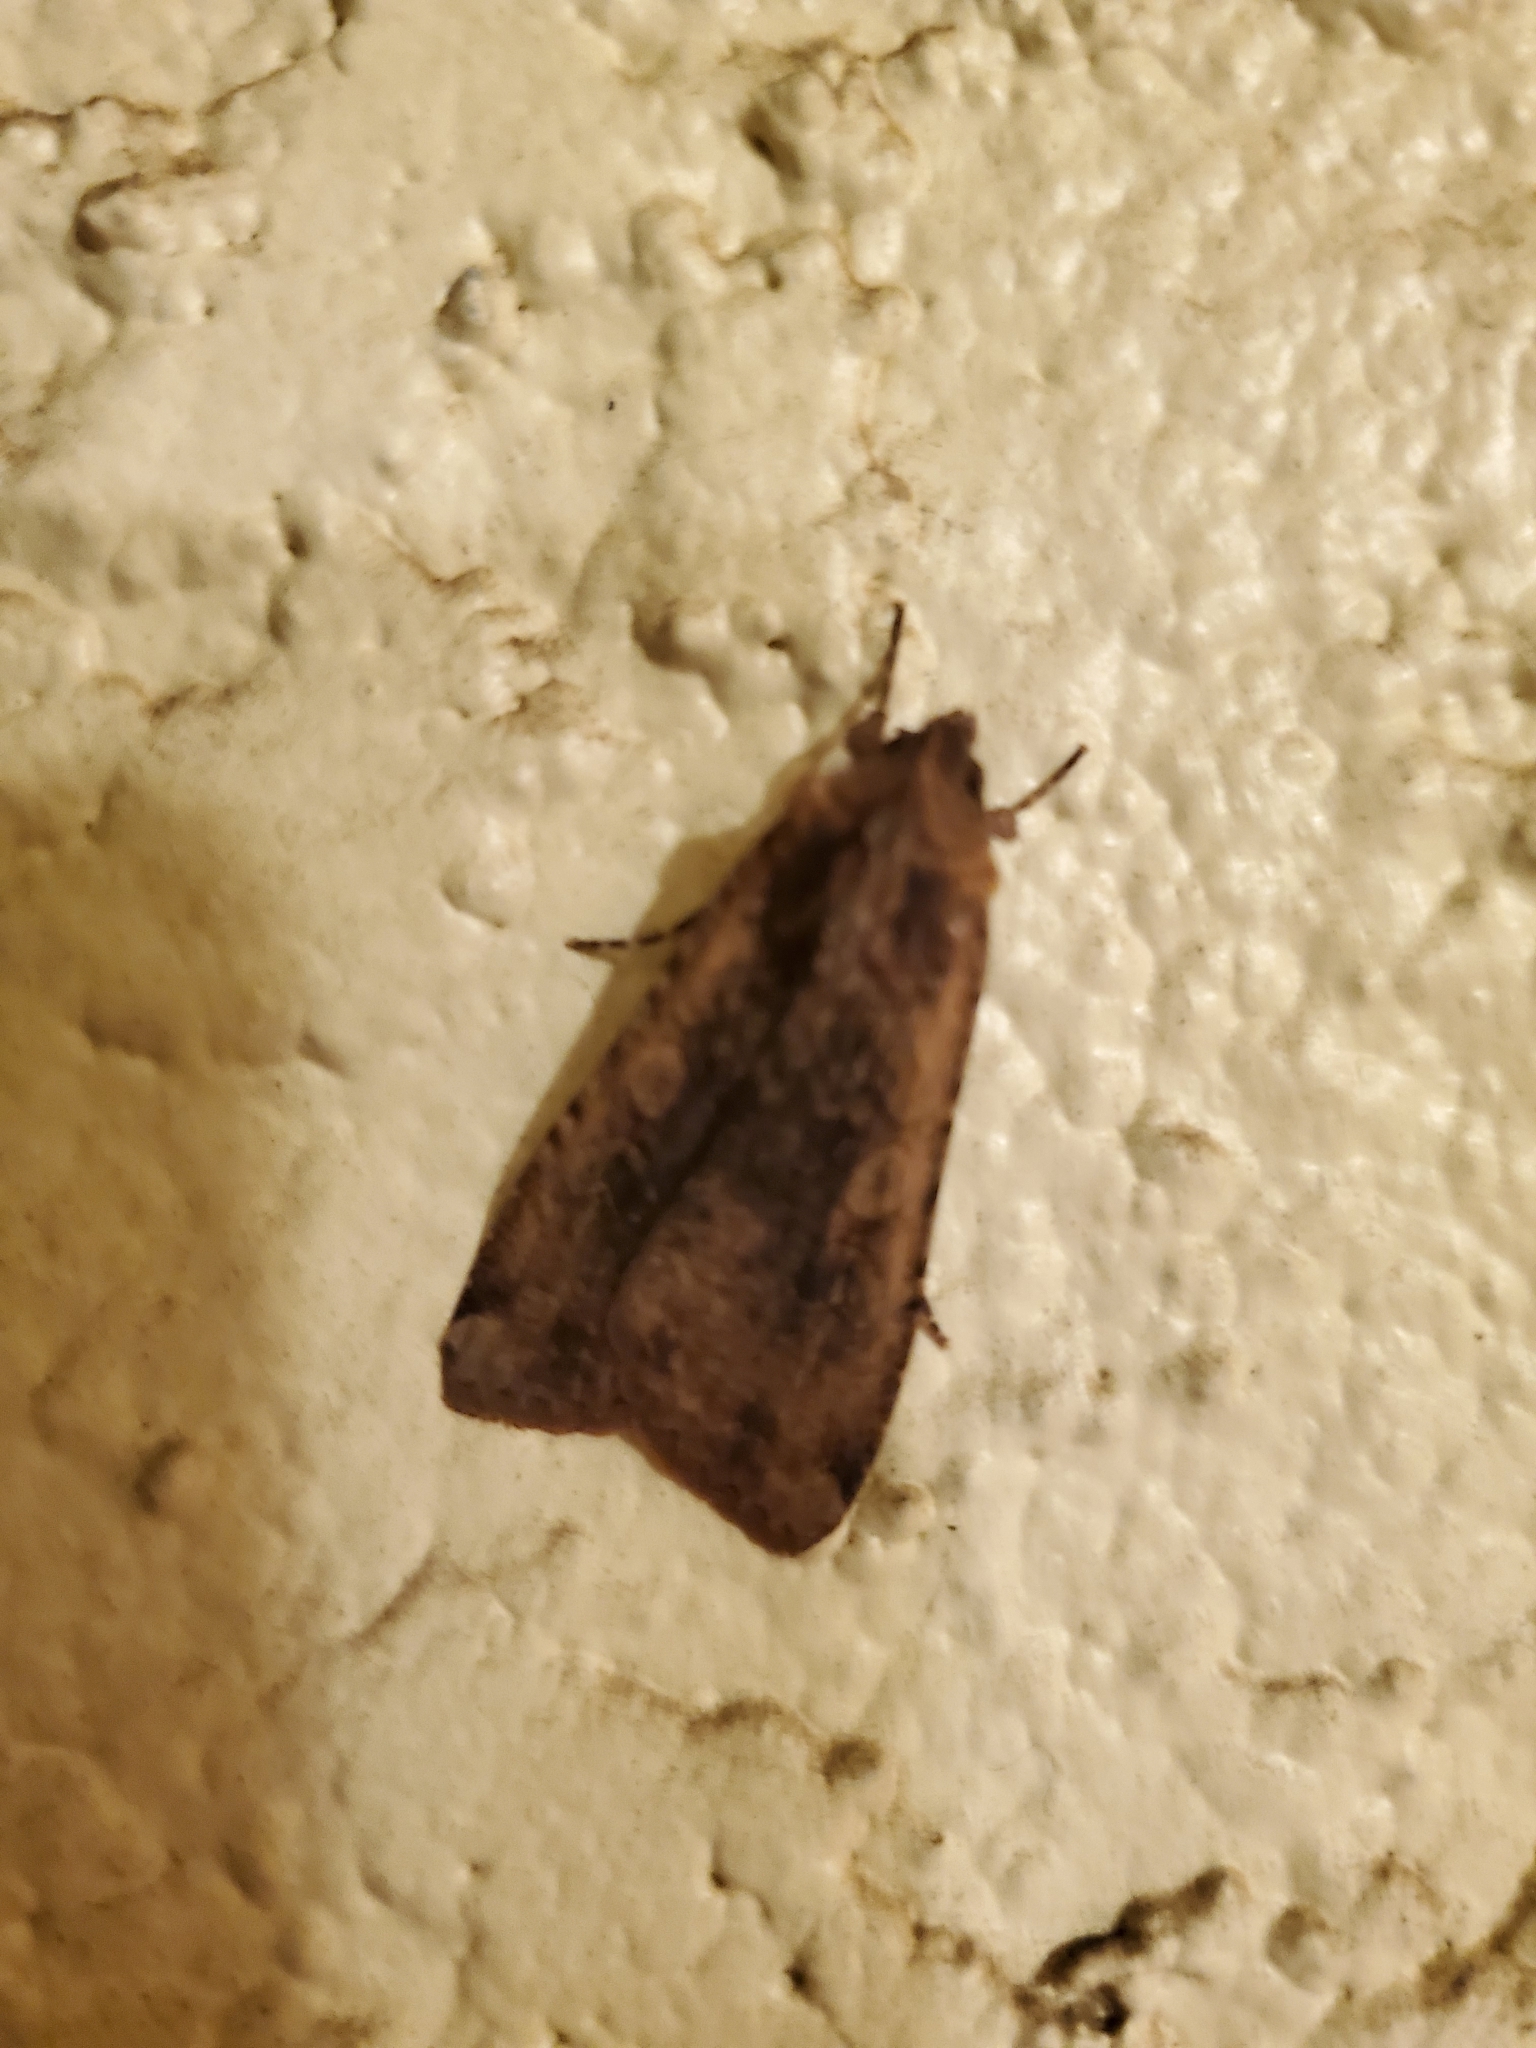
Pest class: cutworms